Marianne Stewart

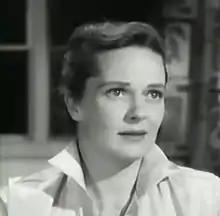
Stewart in "Time Table" (1956)

Marianne Stewart (born Annemarie Schünzel; 16 January 1922 – 1 November 1992) was a German-born American stage, film and television actress.